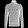
Label: Pullover